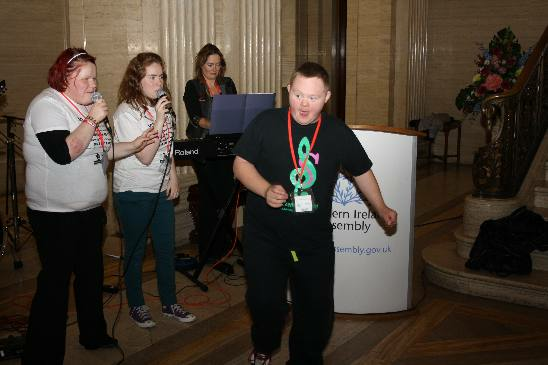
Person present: Yes